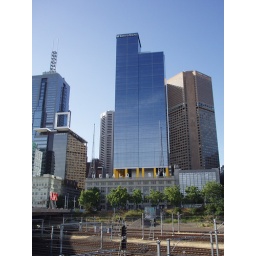
The tiny Herald Sun building is somewhat over-shadowed by the massive tower above it.